Trent Cole

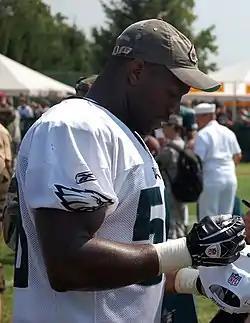
Cole with the Philadelphia Eagles in 2008

Trent James Cole Jr. (born October 5, 1982) is an American former professional football player who was a defensive end and linebacker for 12 seasons in the National Football League (NFL), primarily with the Philadelphia Eagles. Cole played college football for the Cincinnati Bearcats and was selected by the Eagles in the fifth round of the 2005 NFL draft, where he played with them from 2005 until 2014 and was a two-time Pro Bowler. He ended his career after two seasons with the Indianapolis Colts.